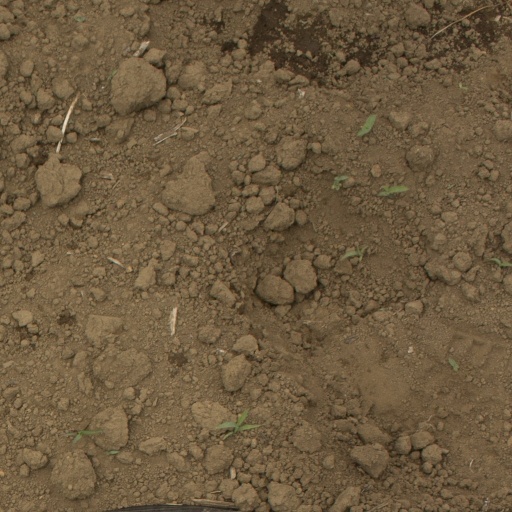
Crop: Jerusalem artichoke